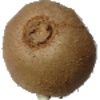
Label: kiwi